Massive Ego

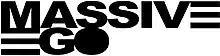

Massive Ego is a British darkwave musical group formed in 1996 by singer Marc Massive (also the owner of the Public Disordar label) and Andy J Thirwall. The band has changed its sound and image since its formation. The original releases being mostly covers in a Eurodance, Hi-NRG style. Massive and Thirwall later parted ways, and Massive searched for a new musical direction for the band. Collaborations with "Empire State Human" and "Lia Organa & Electric Prince" were the start of a darker sound for the band. The band joined alternative German label "Out of Line Music" in 2015 with the line-up; Marc Massive, Oliver Frost, Lloyd Price and Scot Collins. Their debut album for Out of Line was released on 17 February 2017. The current themes of the songs centre around the darker side of life, depression and anxiety, death, suicide, love, sex and vampirism.